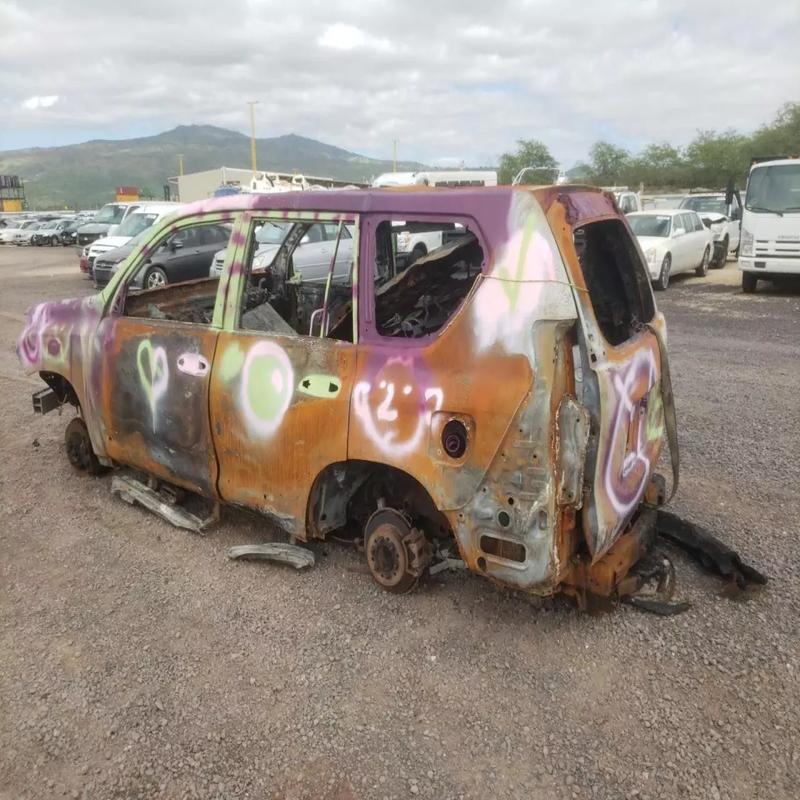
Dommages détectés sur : plaque d'immatriculation avant, feu avant droit, feu avant gauche, capot, pare-brise avant, aile avant droite, aile avant gauche, porte avant droite, porte avant gauche, porte arrière droite, porte arrière gauche, aile arrière droite, aile arrière gauche, pare-brise arrière, malle, feu arrière droit, feu arrière gauche, pare-choc arrière, plaque d'immatriculation arrière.
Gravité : majeur